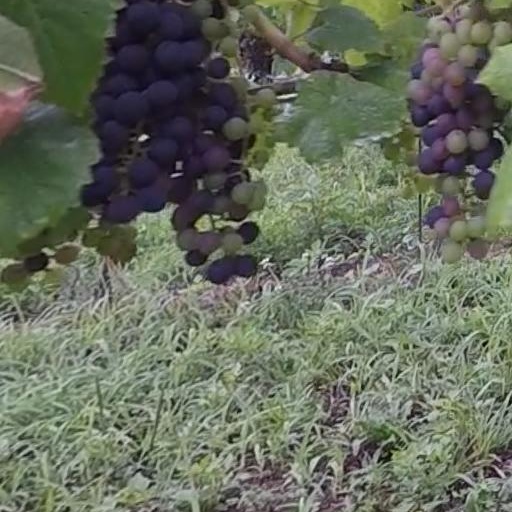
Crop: grape